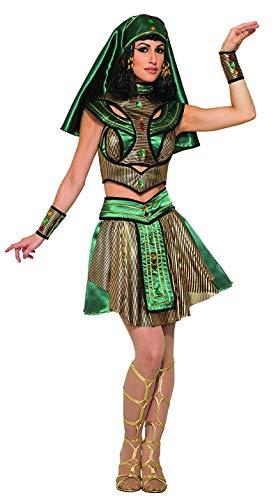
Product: Forum Women's Egyptian Priestess Deluxe Costume
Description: Look for matching pharaoh outfit for a perfect couples costume.
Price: $49.99